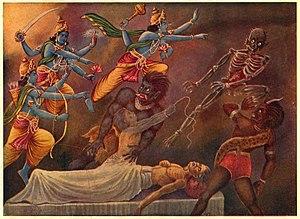
Les Yamadutas sont des messagers de la mort dans l'hindouisme et sont des agents de Yama. Les Yamadutas disent aux gens ou aux âmes qu'ils sont morts et les emmènent dans l'au-delà.